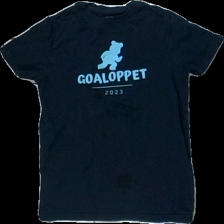
View: front
Type: T-shirt
Category: Children
Brand: Newbody
Colors: Blue
Material: 100% cotton
Pattern: Other
Cut: Regular
Size: 140
Season: All
Damage location: bottom right
Damage 2 location: bottom left
Price range: <50
Recommended usage: Export
Description: blå t-shirt med reklam logga fram
Comment: reklam logga